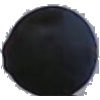
Label: Grape Blue 1